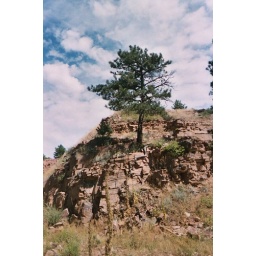
A tree growing on the side of a mountain in Colorado from 2001.